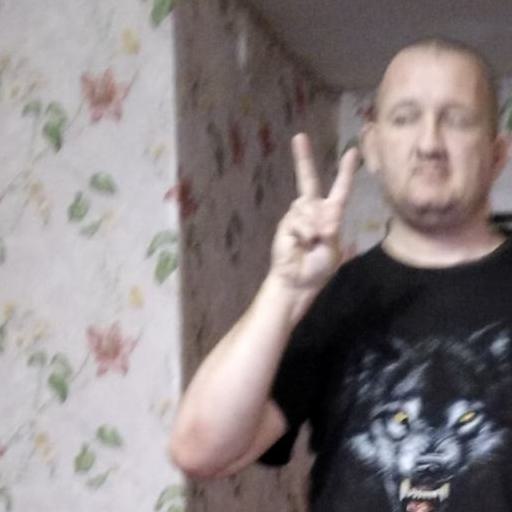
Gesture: peace